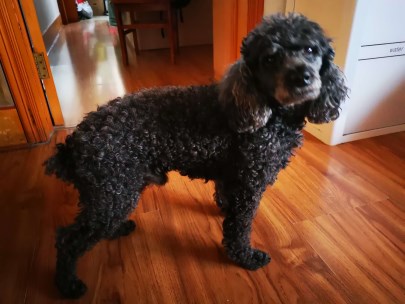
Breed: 7449-n000128-teddy